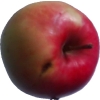
Label: Apple 11